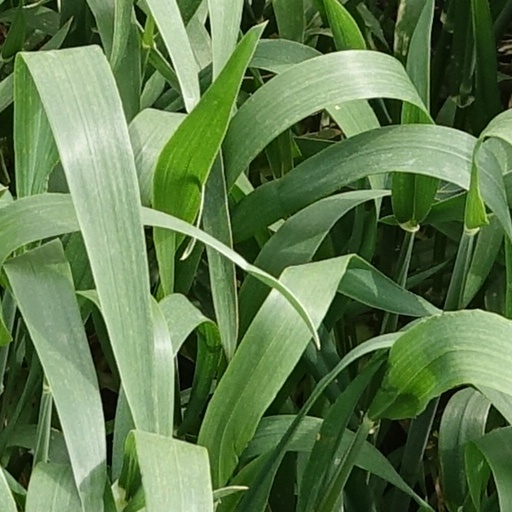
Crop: wheat